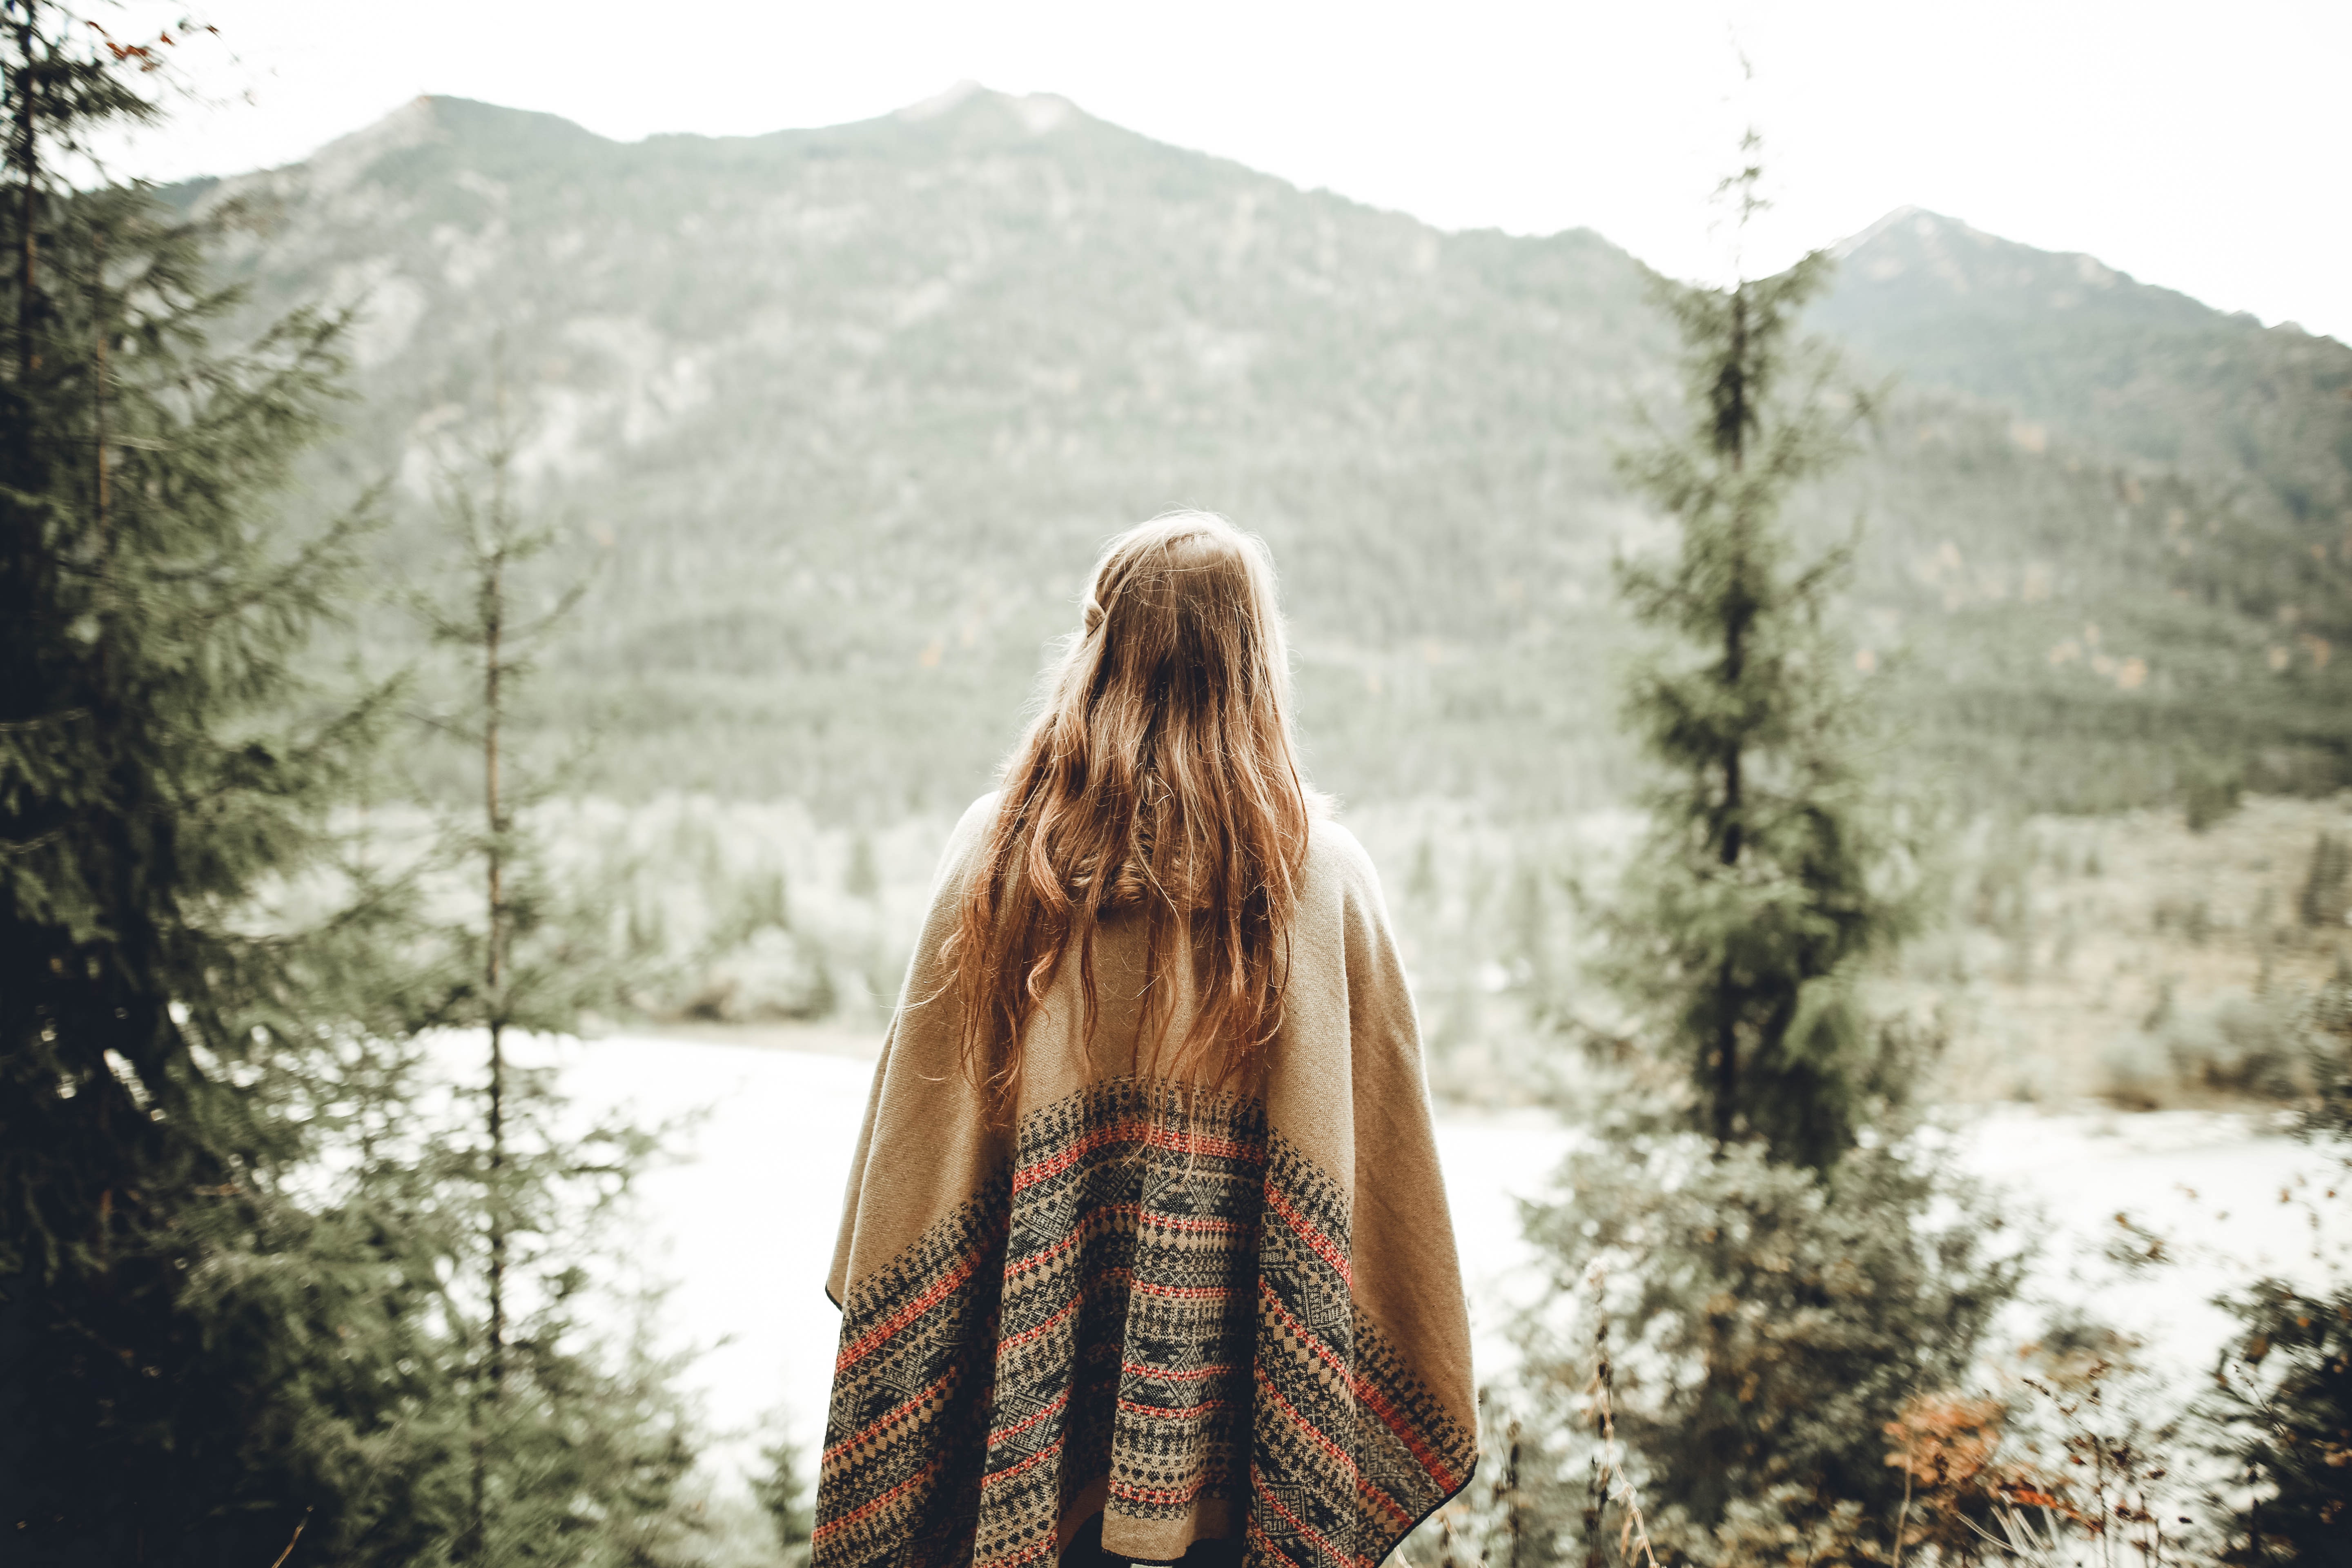
tree, girl, photography, outerwear, winter, long hair